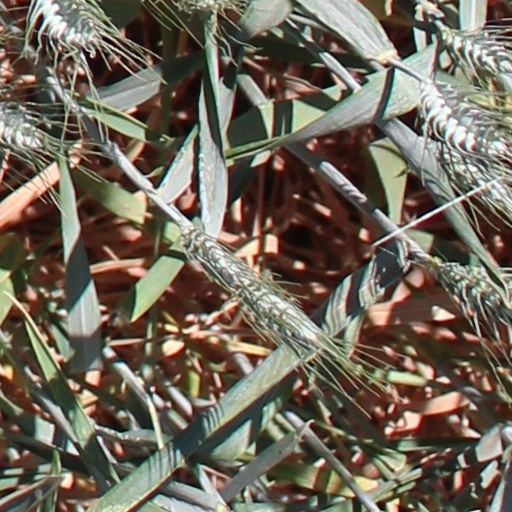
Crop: wheat